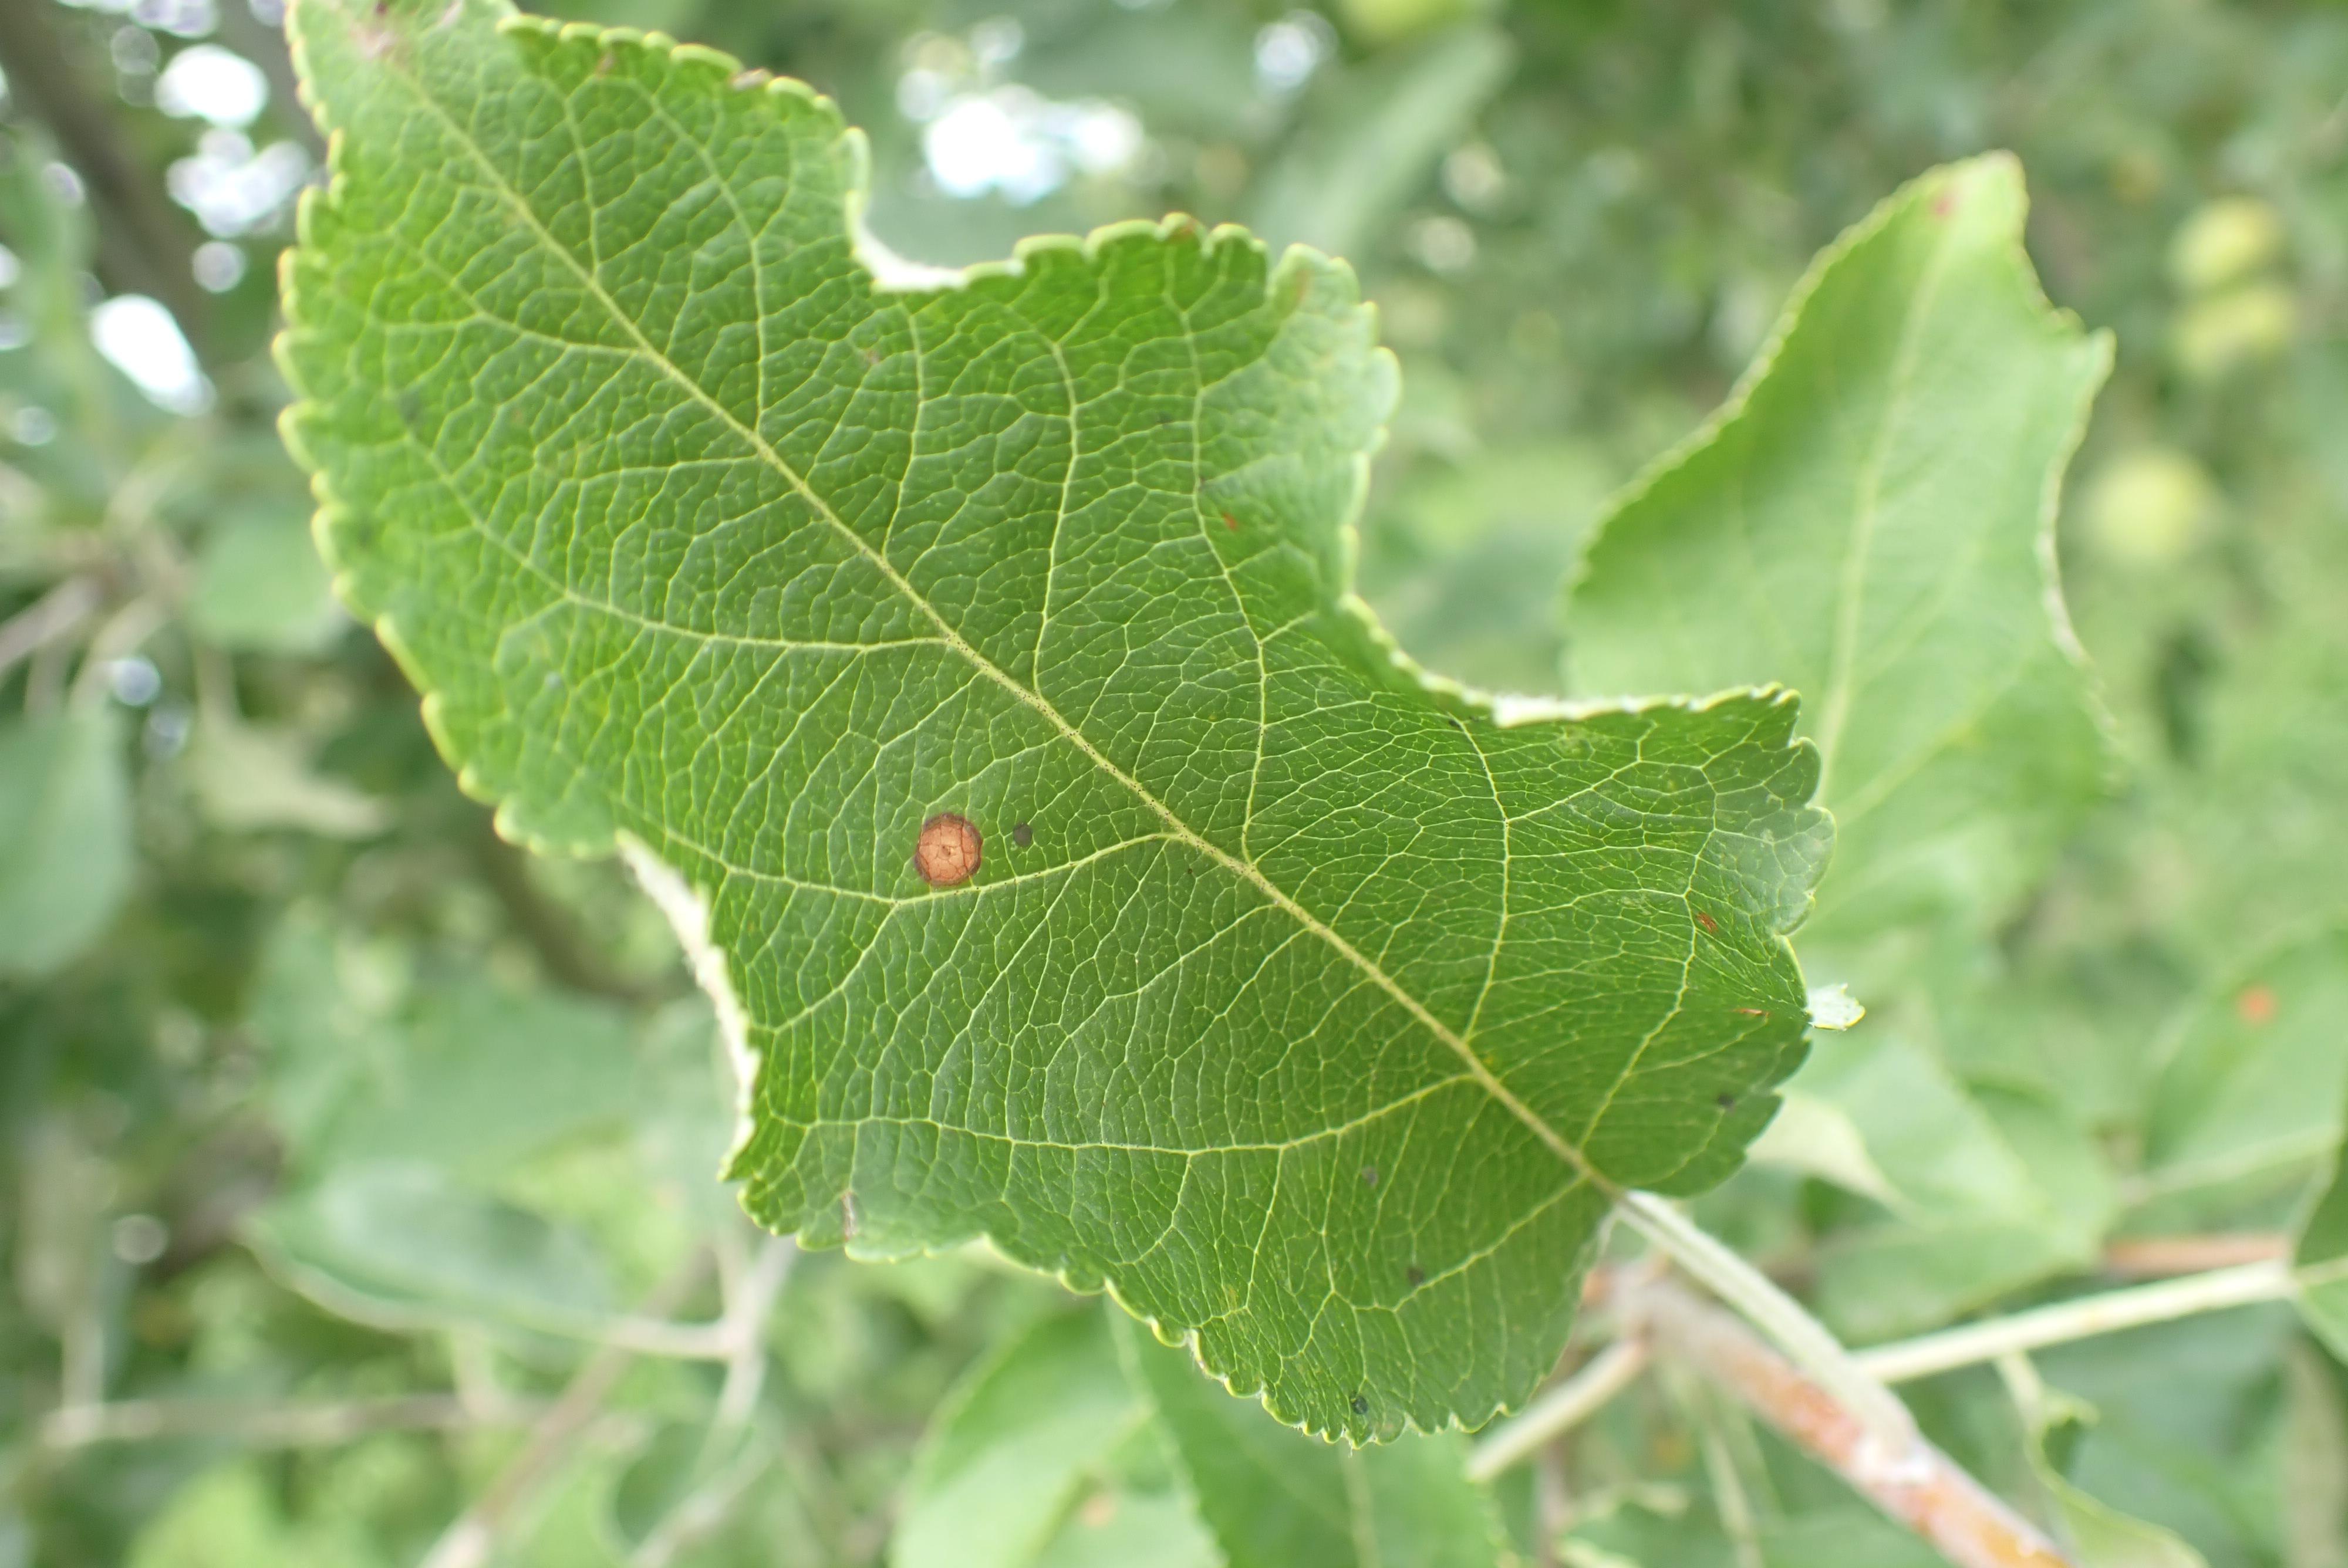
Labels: frog_eye_leaf_spot